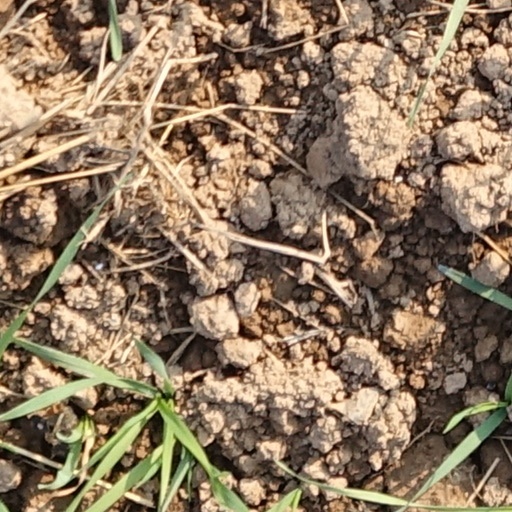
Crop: wheat